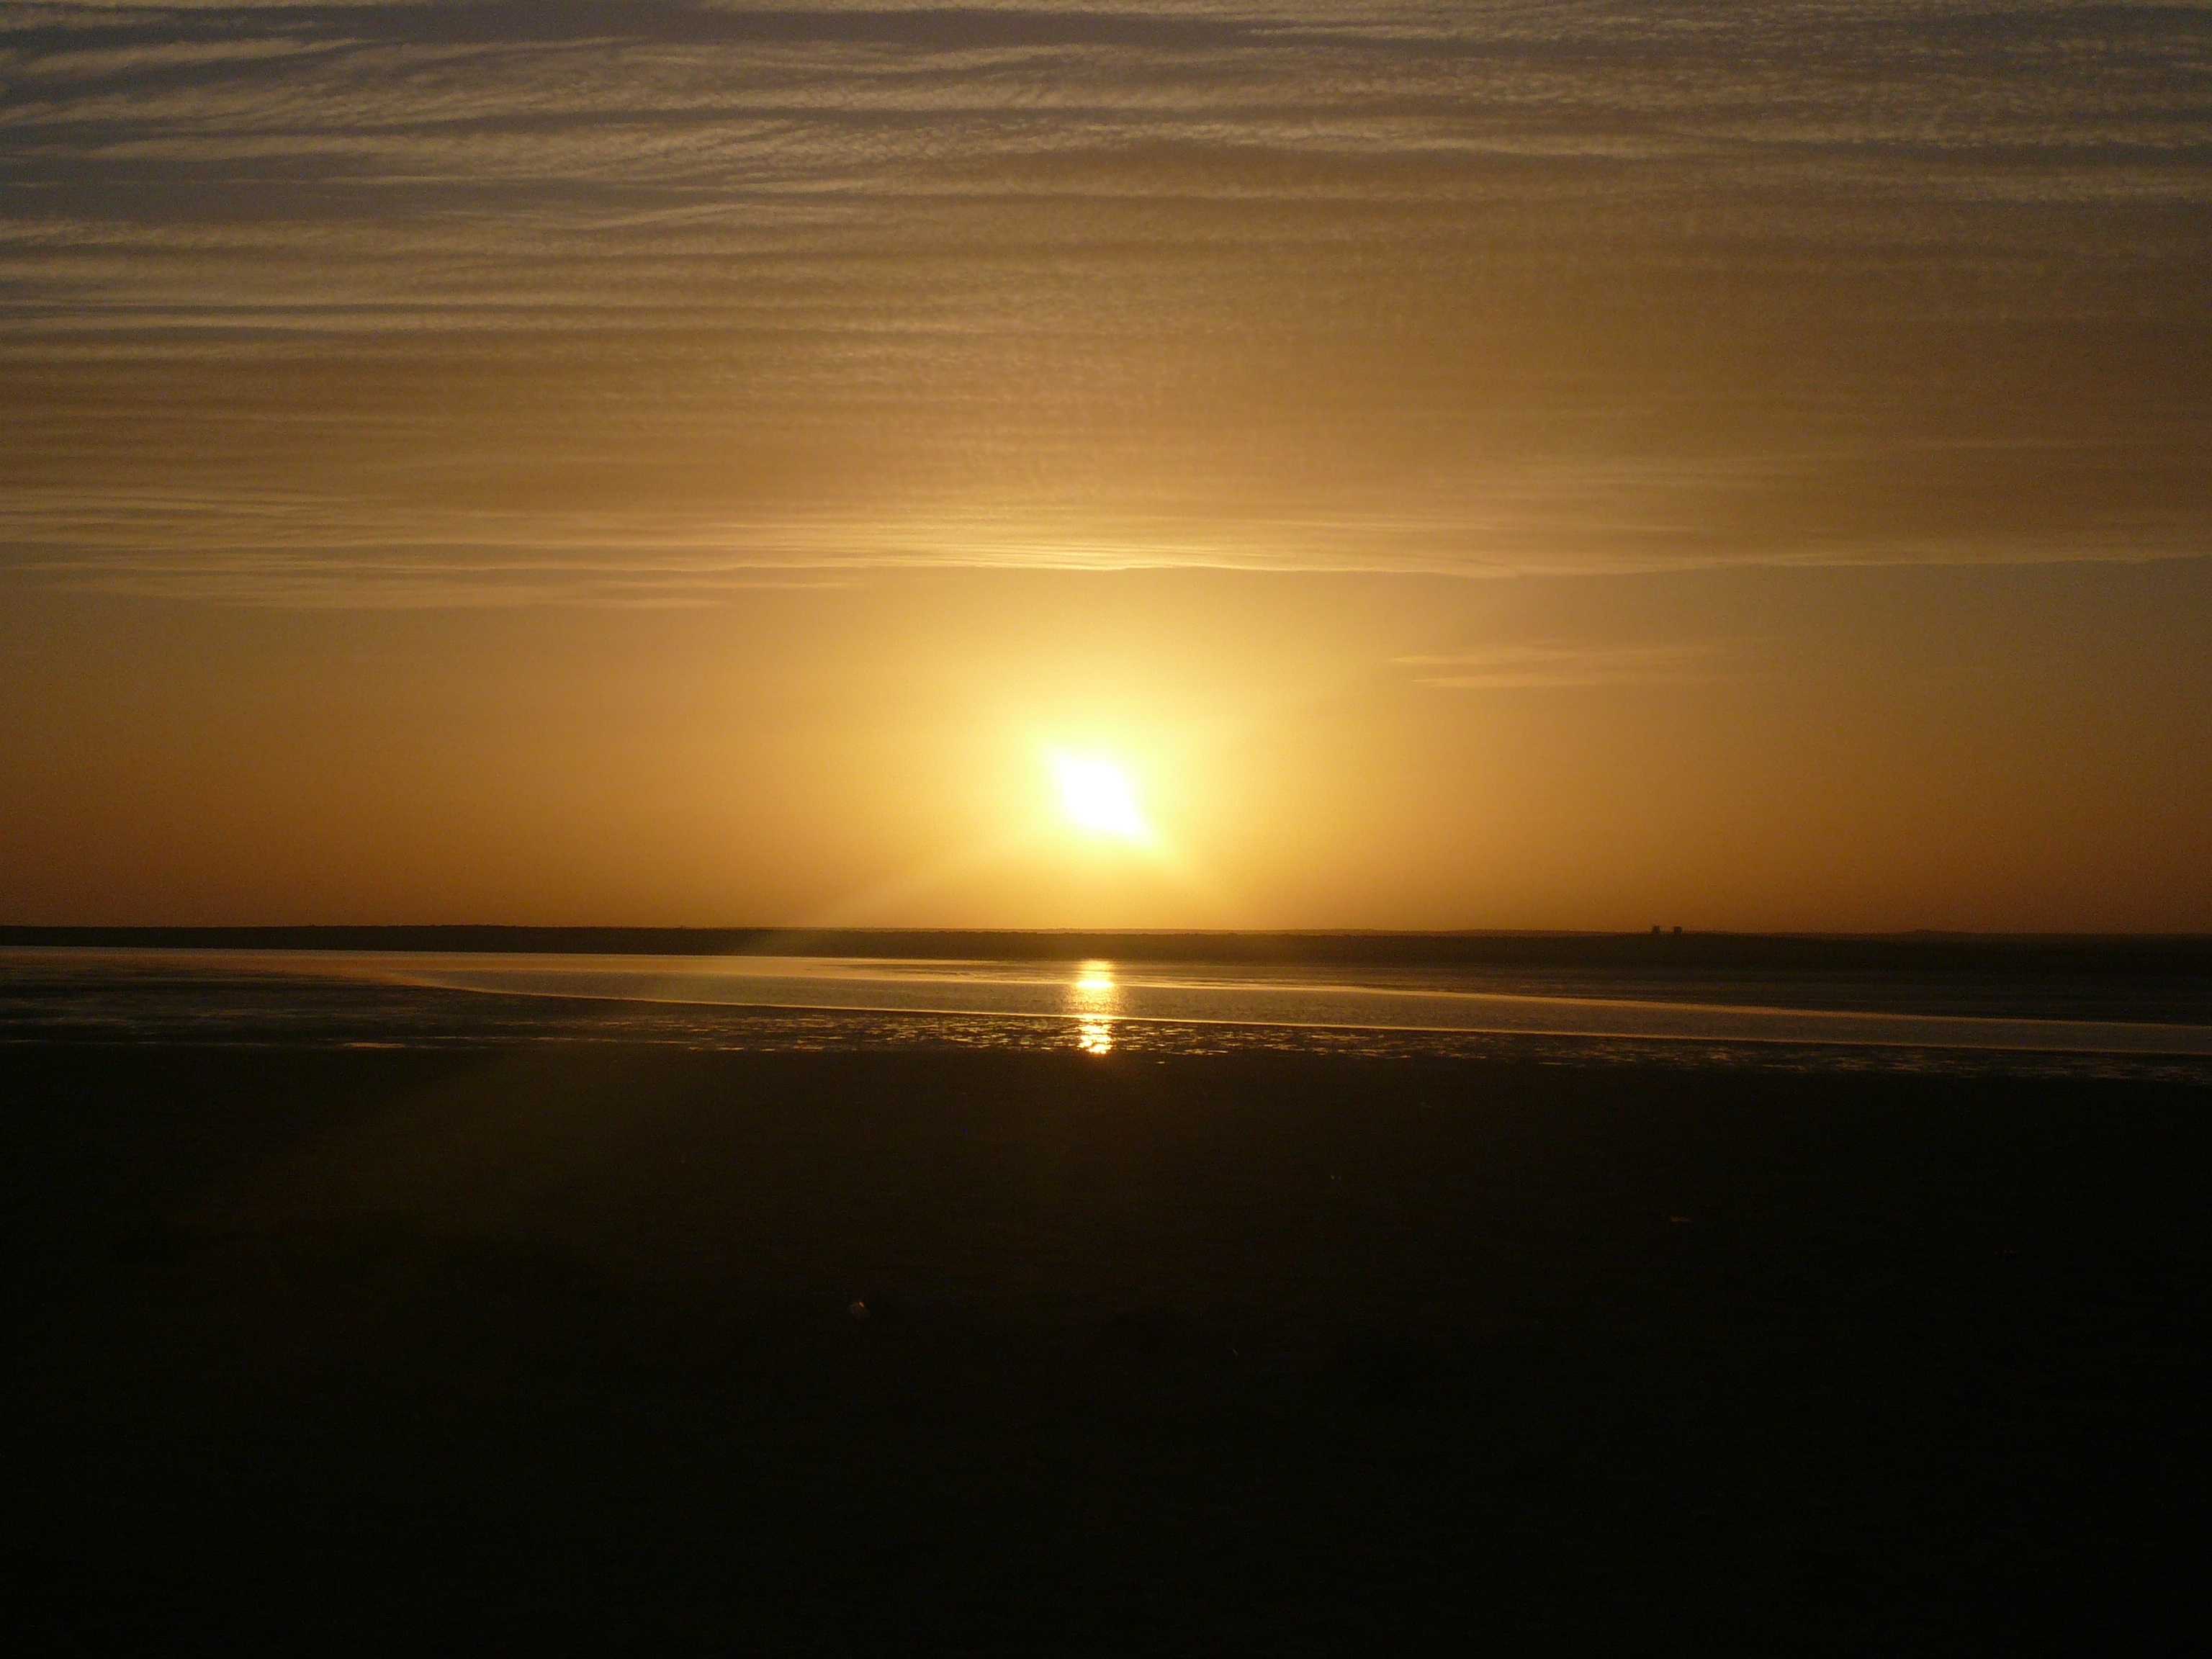
beach, sea, coast, ocean, horizon, sun, sunrise, sunset, sunlight, morning, wave, dawn, atmosphere, dusk, evening, morocco, afterglow, wind wave, dakhla